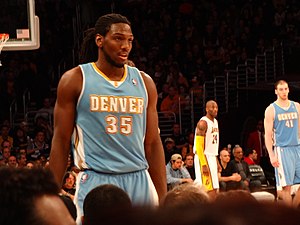
Kenneth Faried
Kenneth Faried for Denver Nuggets mod Los Angeles Lakers.
Kenneth Faried er en amerikansk basketballspiller, som spiller for det amerikanske basketballhold Houston Rockets. Kenneth faried er 2,03 meter høj og vejer 103 kg. Han gik på Technology High School i Newark, New Jersey og senere på Morehead State College fra 2007 til 2011.